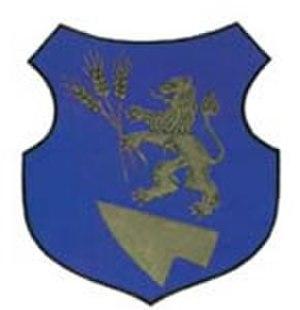
Majs est un village et une commune du comitat de Baranya en Hongrie.